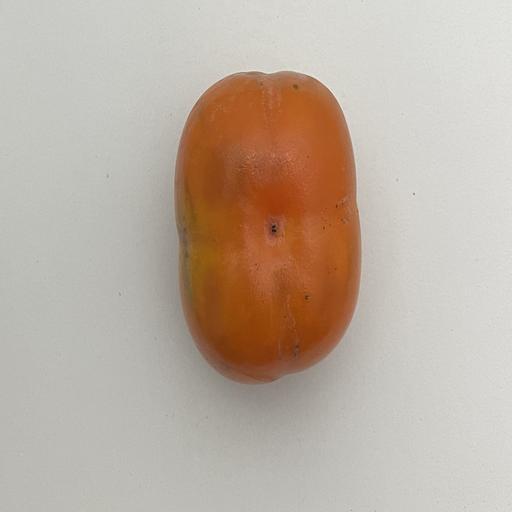
Crop type: Persimmon